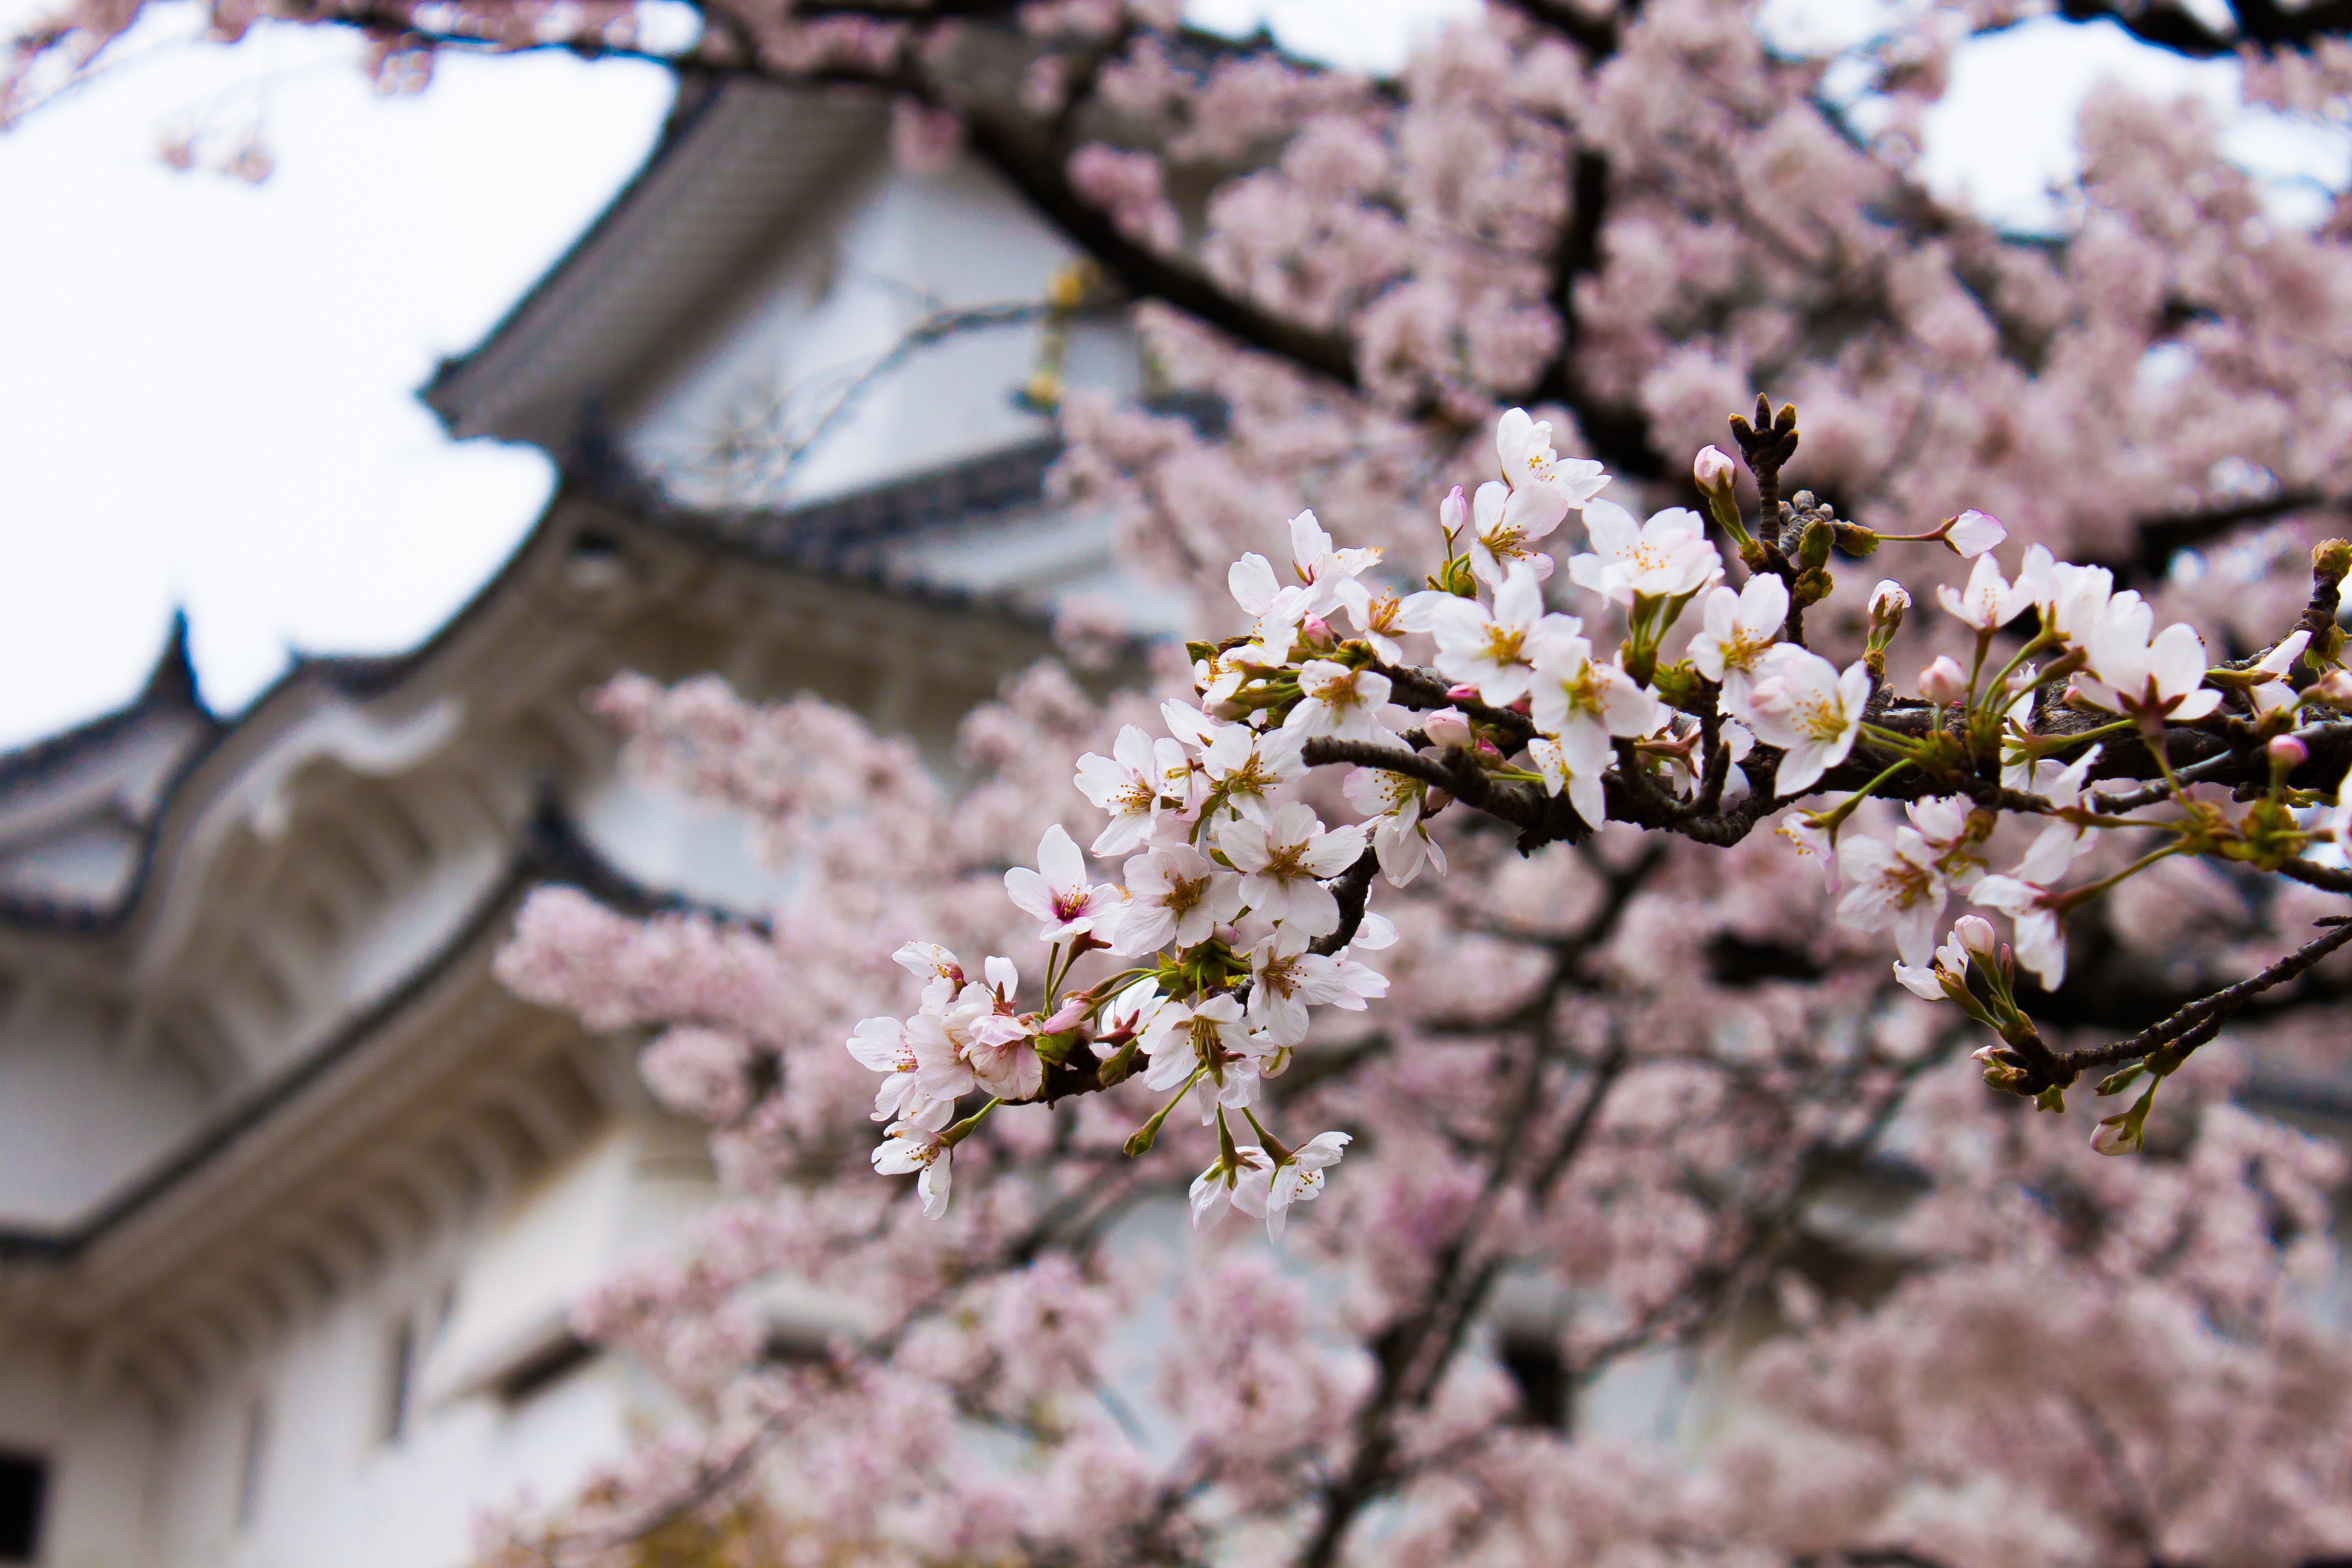
branch, blossom, plant, flower, bloom, palace, food, spring, heaven, produce, castle, botany, japan, flora, season, cherry blossom, fortress, sakura